List of Alaska Native tribal entities

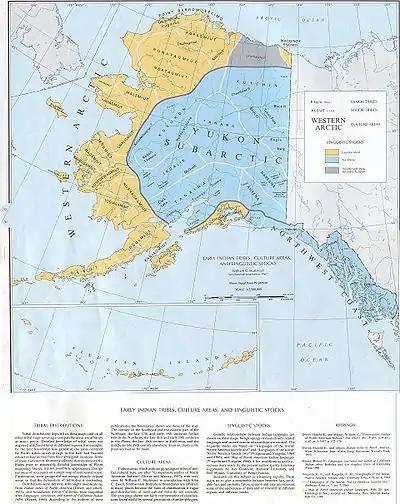
Alaska Natives: A— Na–Dene-speaking peoples: a— Yukon Subarctic : Alaskan Athabaskans b— Northwest Coast : Eyak, Tlingit, Haida, and Tsimshian B— Eskimo–Aleut-speaking peoples: a— Unangan (Aleut) b— Sugpiaq (Alutiiq): West Sugpiaq (Kaniagmiut) ve East Sugpiaq (Chugachigmiut) c— Central Alaskan Yup'ik (Ogulmiut, Togiagamiut, Nushagagmiut, Kuskokwagmiut, Kaialigamiut, Magemiut, Ikogmiut, Unaligmiut) d— Nunivak Cup'ig (Nunivagmiut) e— Inupiat (Kaviagmiut, Kinugumiut, Malemiut, Noatagmiut, Nunatagmiut, Oturkagmiut, Killirmiut, Kopagmiut, Kugmiut, Utkiavigmiut) and Uummarmiut f— Siberian Yupik (St. Lawrence Island Yupik)

This list of Alaska Native tribal entities names the federally recognized tribes in the state of Alaska.